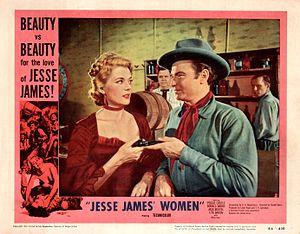
Peggie Castle est une actrice américaine, née Peggy Thomas Blair le 22 décembre 1927 à Appalachia, morte le 11 août 1973 à Los Angeles — Quartier d'Hollywood.
Donald Michael Barry DeAcosta, né le 11 janvier 1912 à Houston, mort le 17 juillet 1980 à Los Angeles – Quartier d'Hollywood, est un acteur et réalisateur américain.
Jesse James' Women est un western américain réalisé par Donald Barry et sorti en 1954.